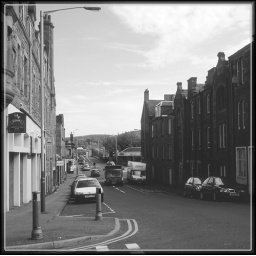
Looking down Abbot Street in Perth towards St Leonard's Bridge, with cars and bus coming up the road